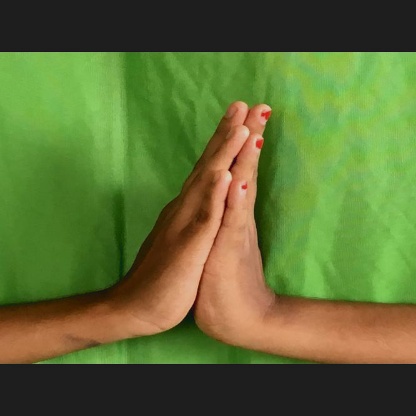
Mudra: Anjali